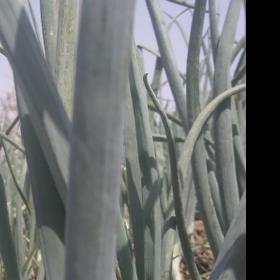
Crop: Onion
Condition: healthy-leaf